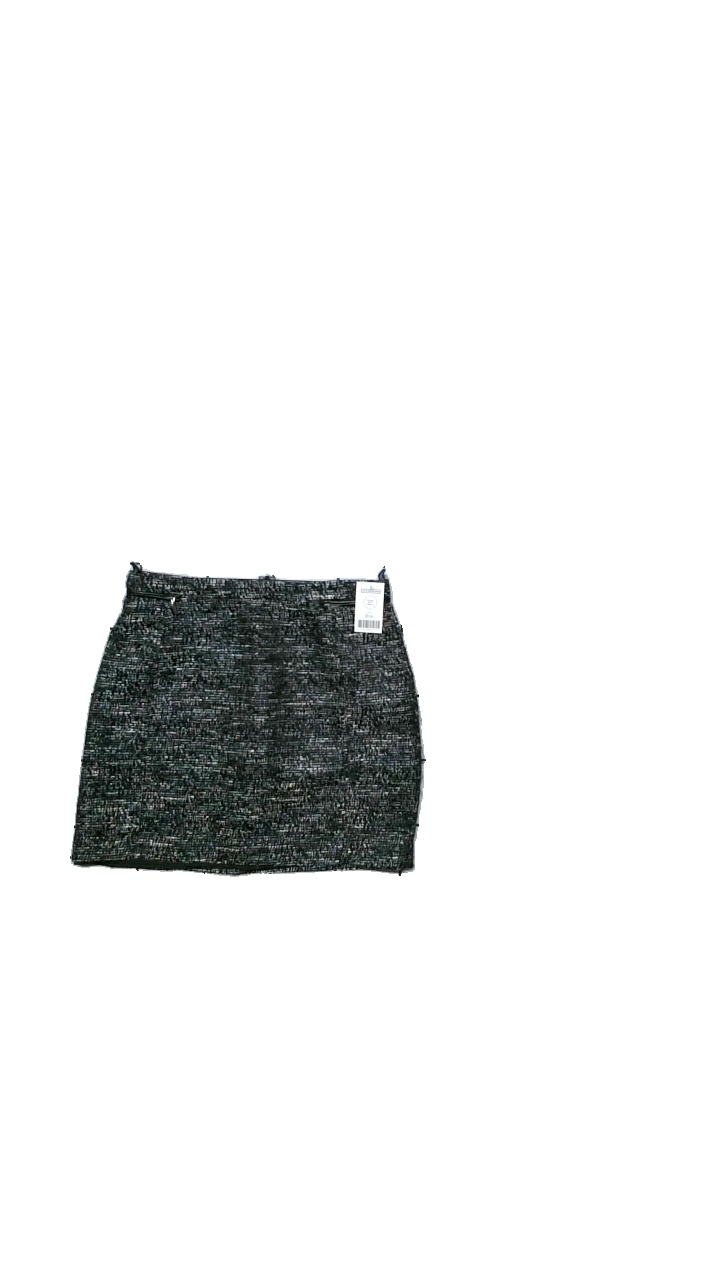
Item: Skirt (Ladies)
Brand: H&m
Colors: Black, White
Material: Shell 74% polyester, 26% viscose. Lining 100% polyester
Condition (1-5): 3
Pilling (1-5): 3
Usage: Reuse
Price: <50